Goldfields Football League

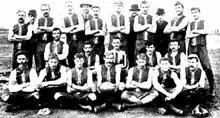
Bonnie Vale Football Club in 1896, one of dozens of clubs which sprang up during the West Australian gold rushes

The league was formed during a meeting held in the Great Boulder Hotel, Kalgoorlie, on 29 July 1896 as the Hannans District Football Association. The association at this point comprised four teams; Boulder City, based in Boulder; Hannans, now known as Kalgoorlie City and based in Kalgoorlie; Victorians, also based in Kalgoorlie; and White Feather, based in Kanowna. Up until the end of the First World War the GFL was considered equal on ability with the WAFL, and a State Championship was contested 12 times between 1903 and 1924, with Goldfields sides winning twice, in 1903 and 1912. The league also had a seat and full voting rights on the Australian National Football Council until 1919, but participated together with the WAFL as Western Australia in inter-state and inter-colonial matches. The 1904 Western Australian inter-state touring team included seven GFL players, and half of the 1908 Melbourne Carnival team were GFL players, including the captain Billy Trewhella.